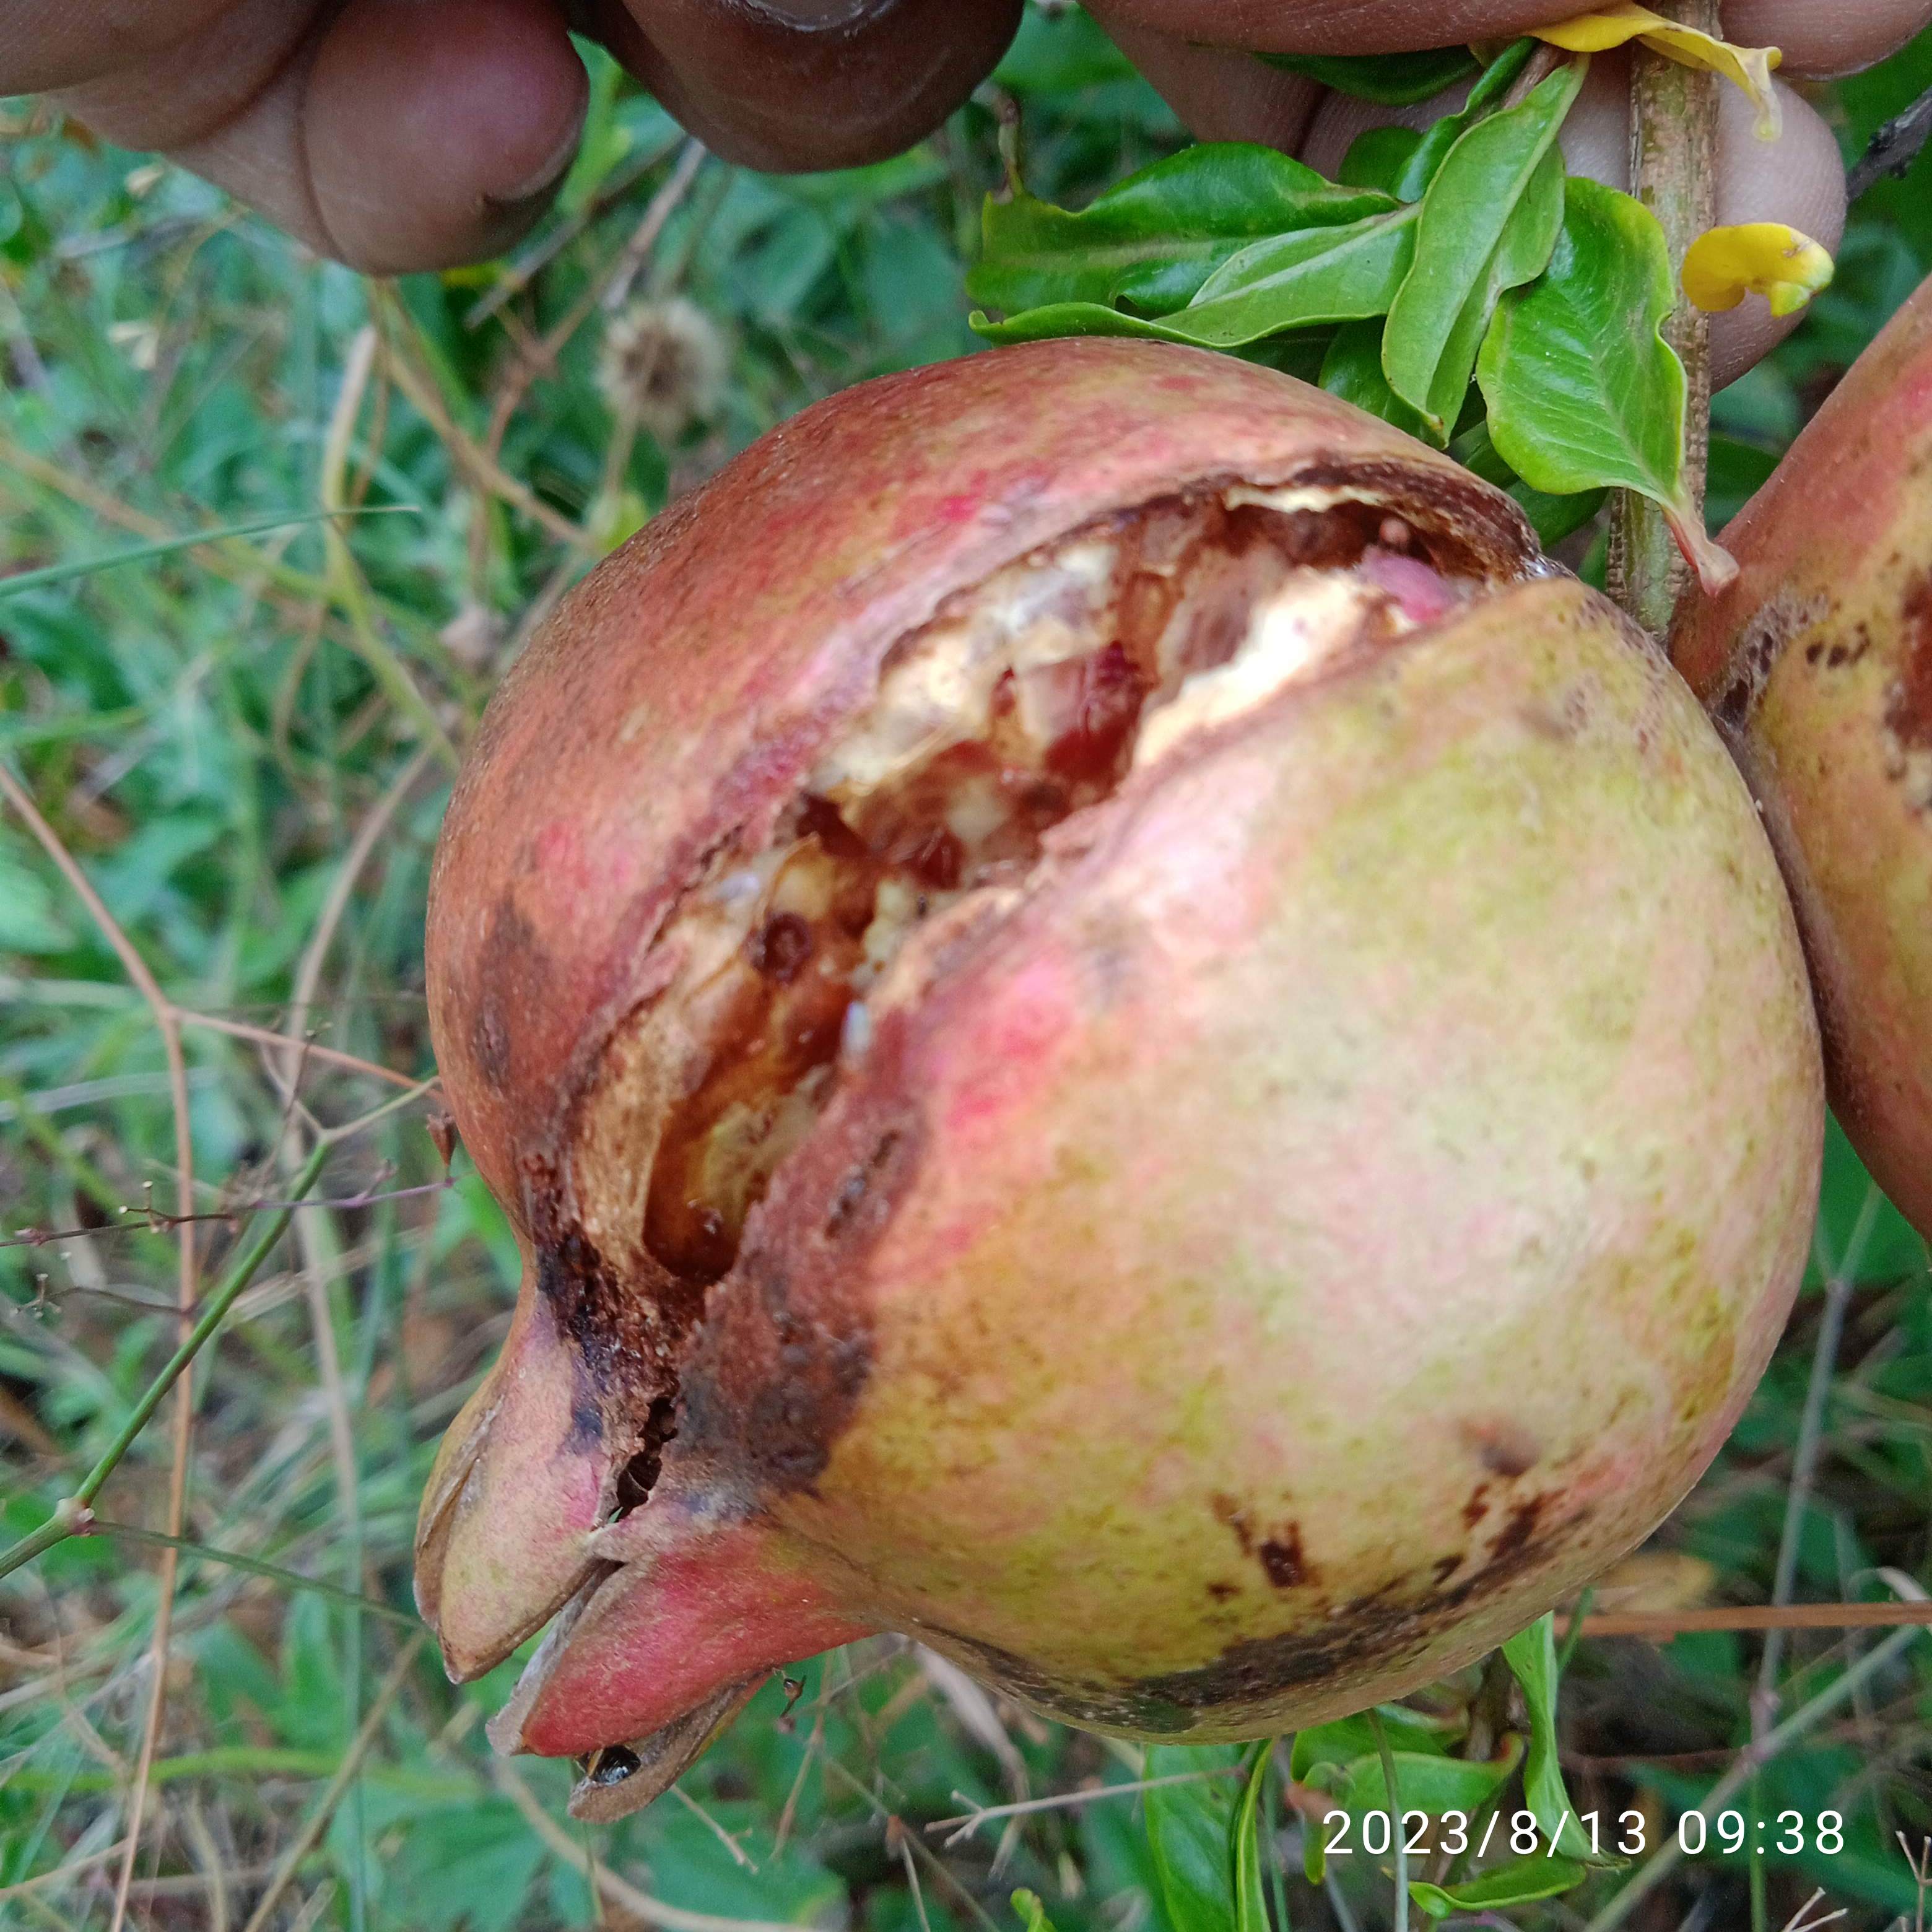
Label: Bacterial_Blight